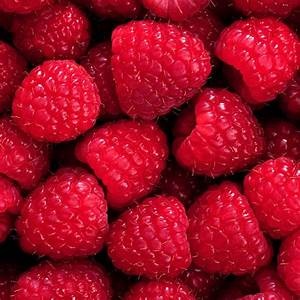
Label: raspberry